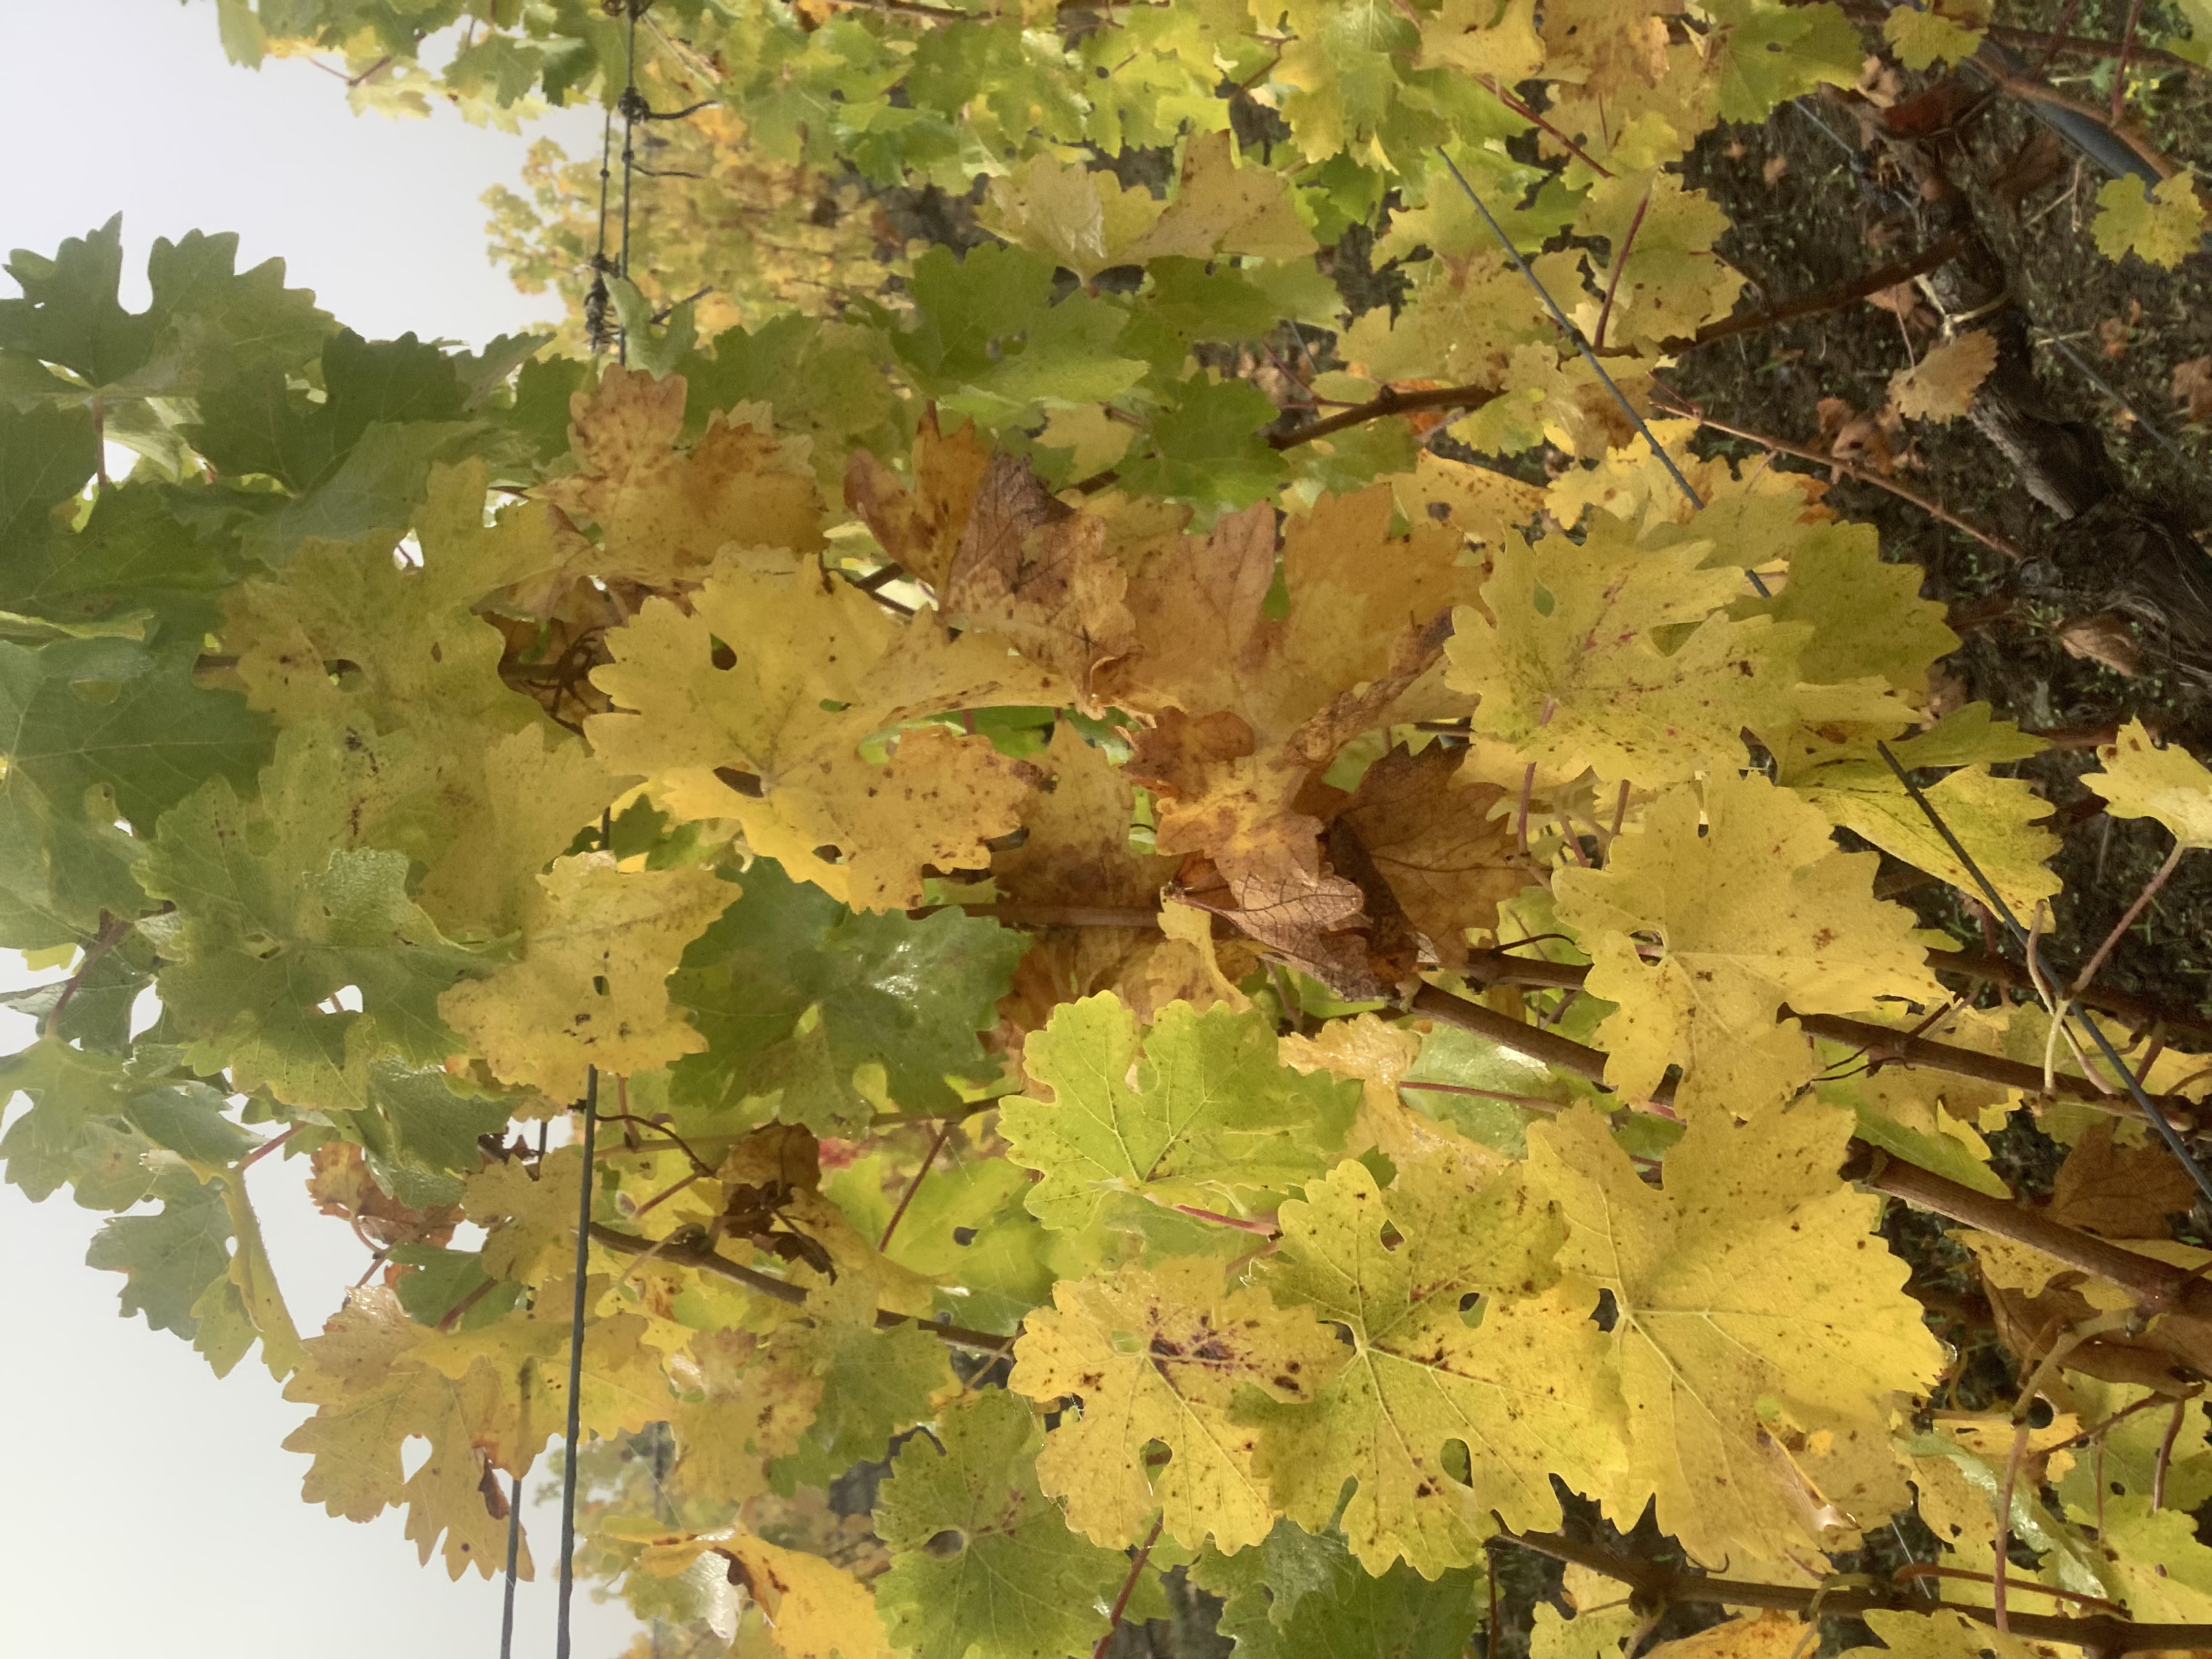
Label: No Virus